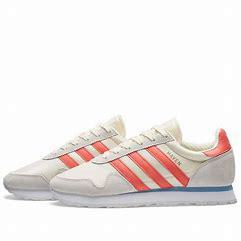
Brand: Adidas
Model: Haven